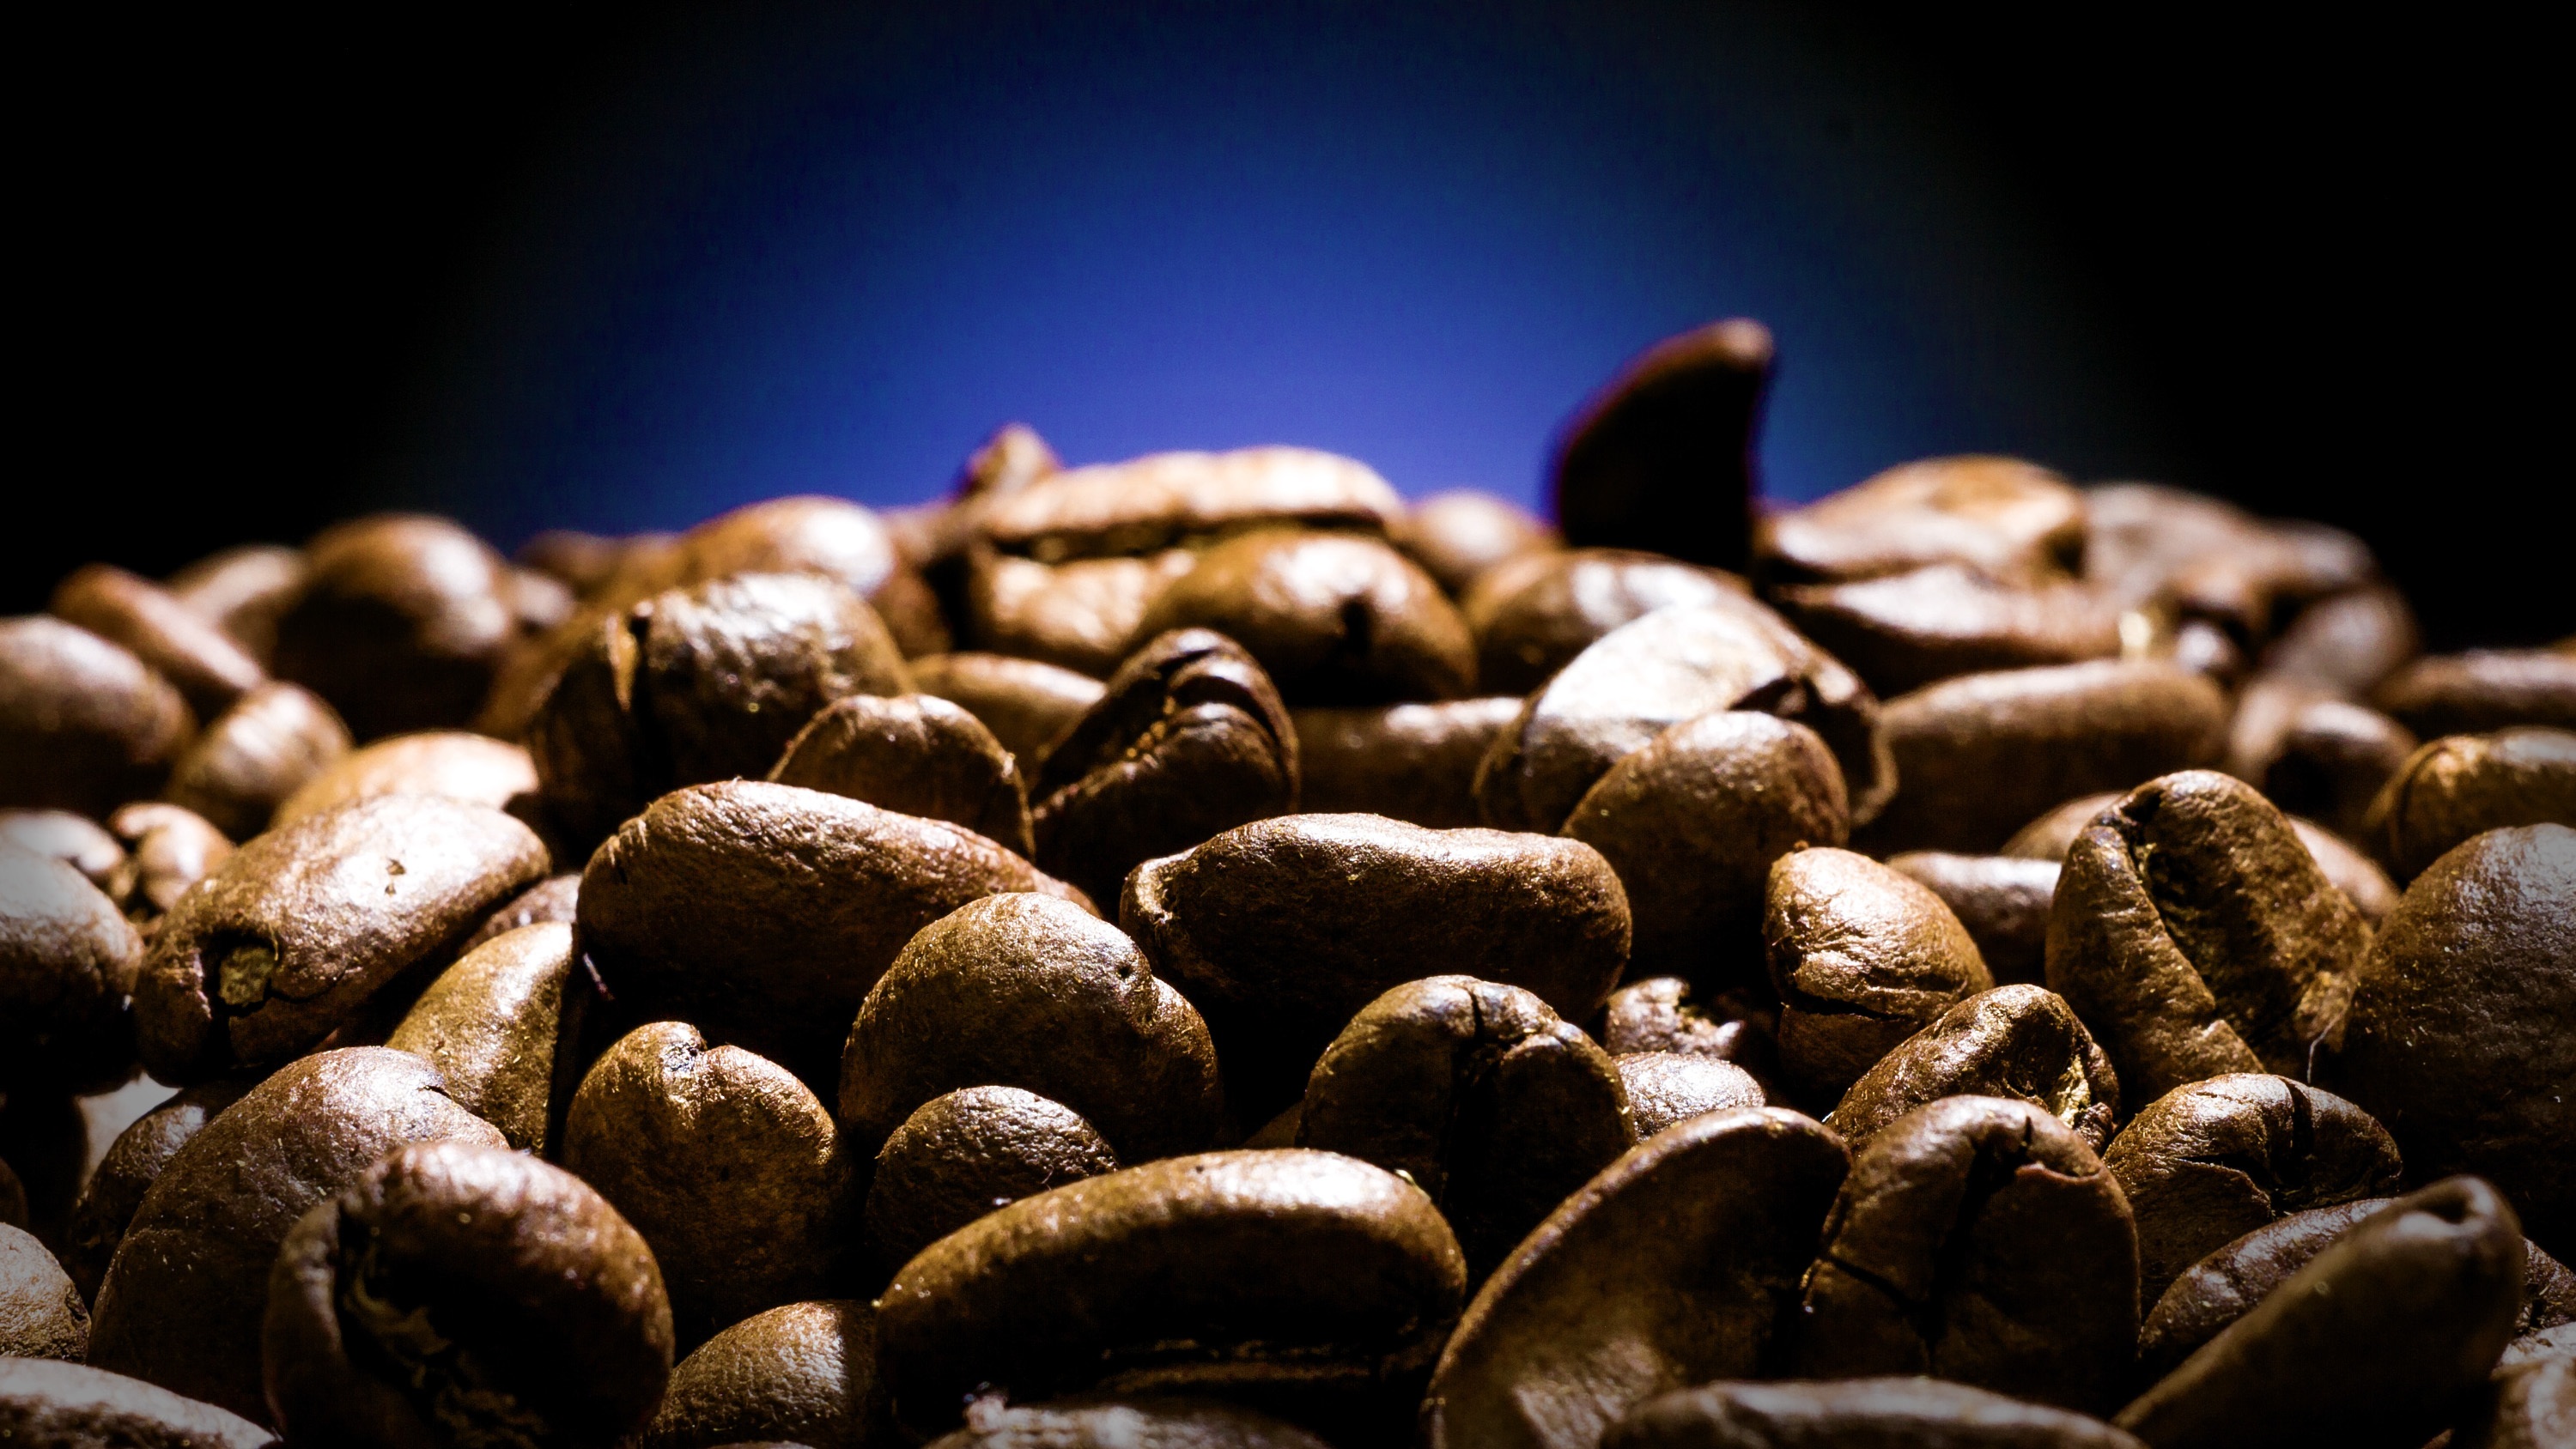
cafe, coffee, grain, restaurant, produce, drink, close up, caffeine, drinking, nectar, grains, macro photography, the drink